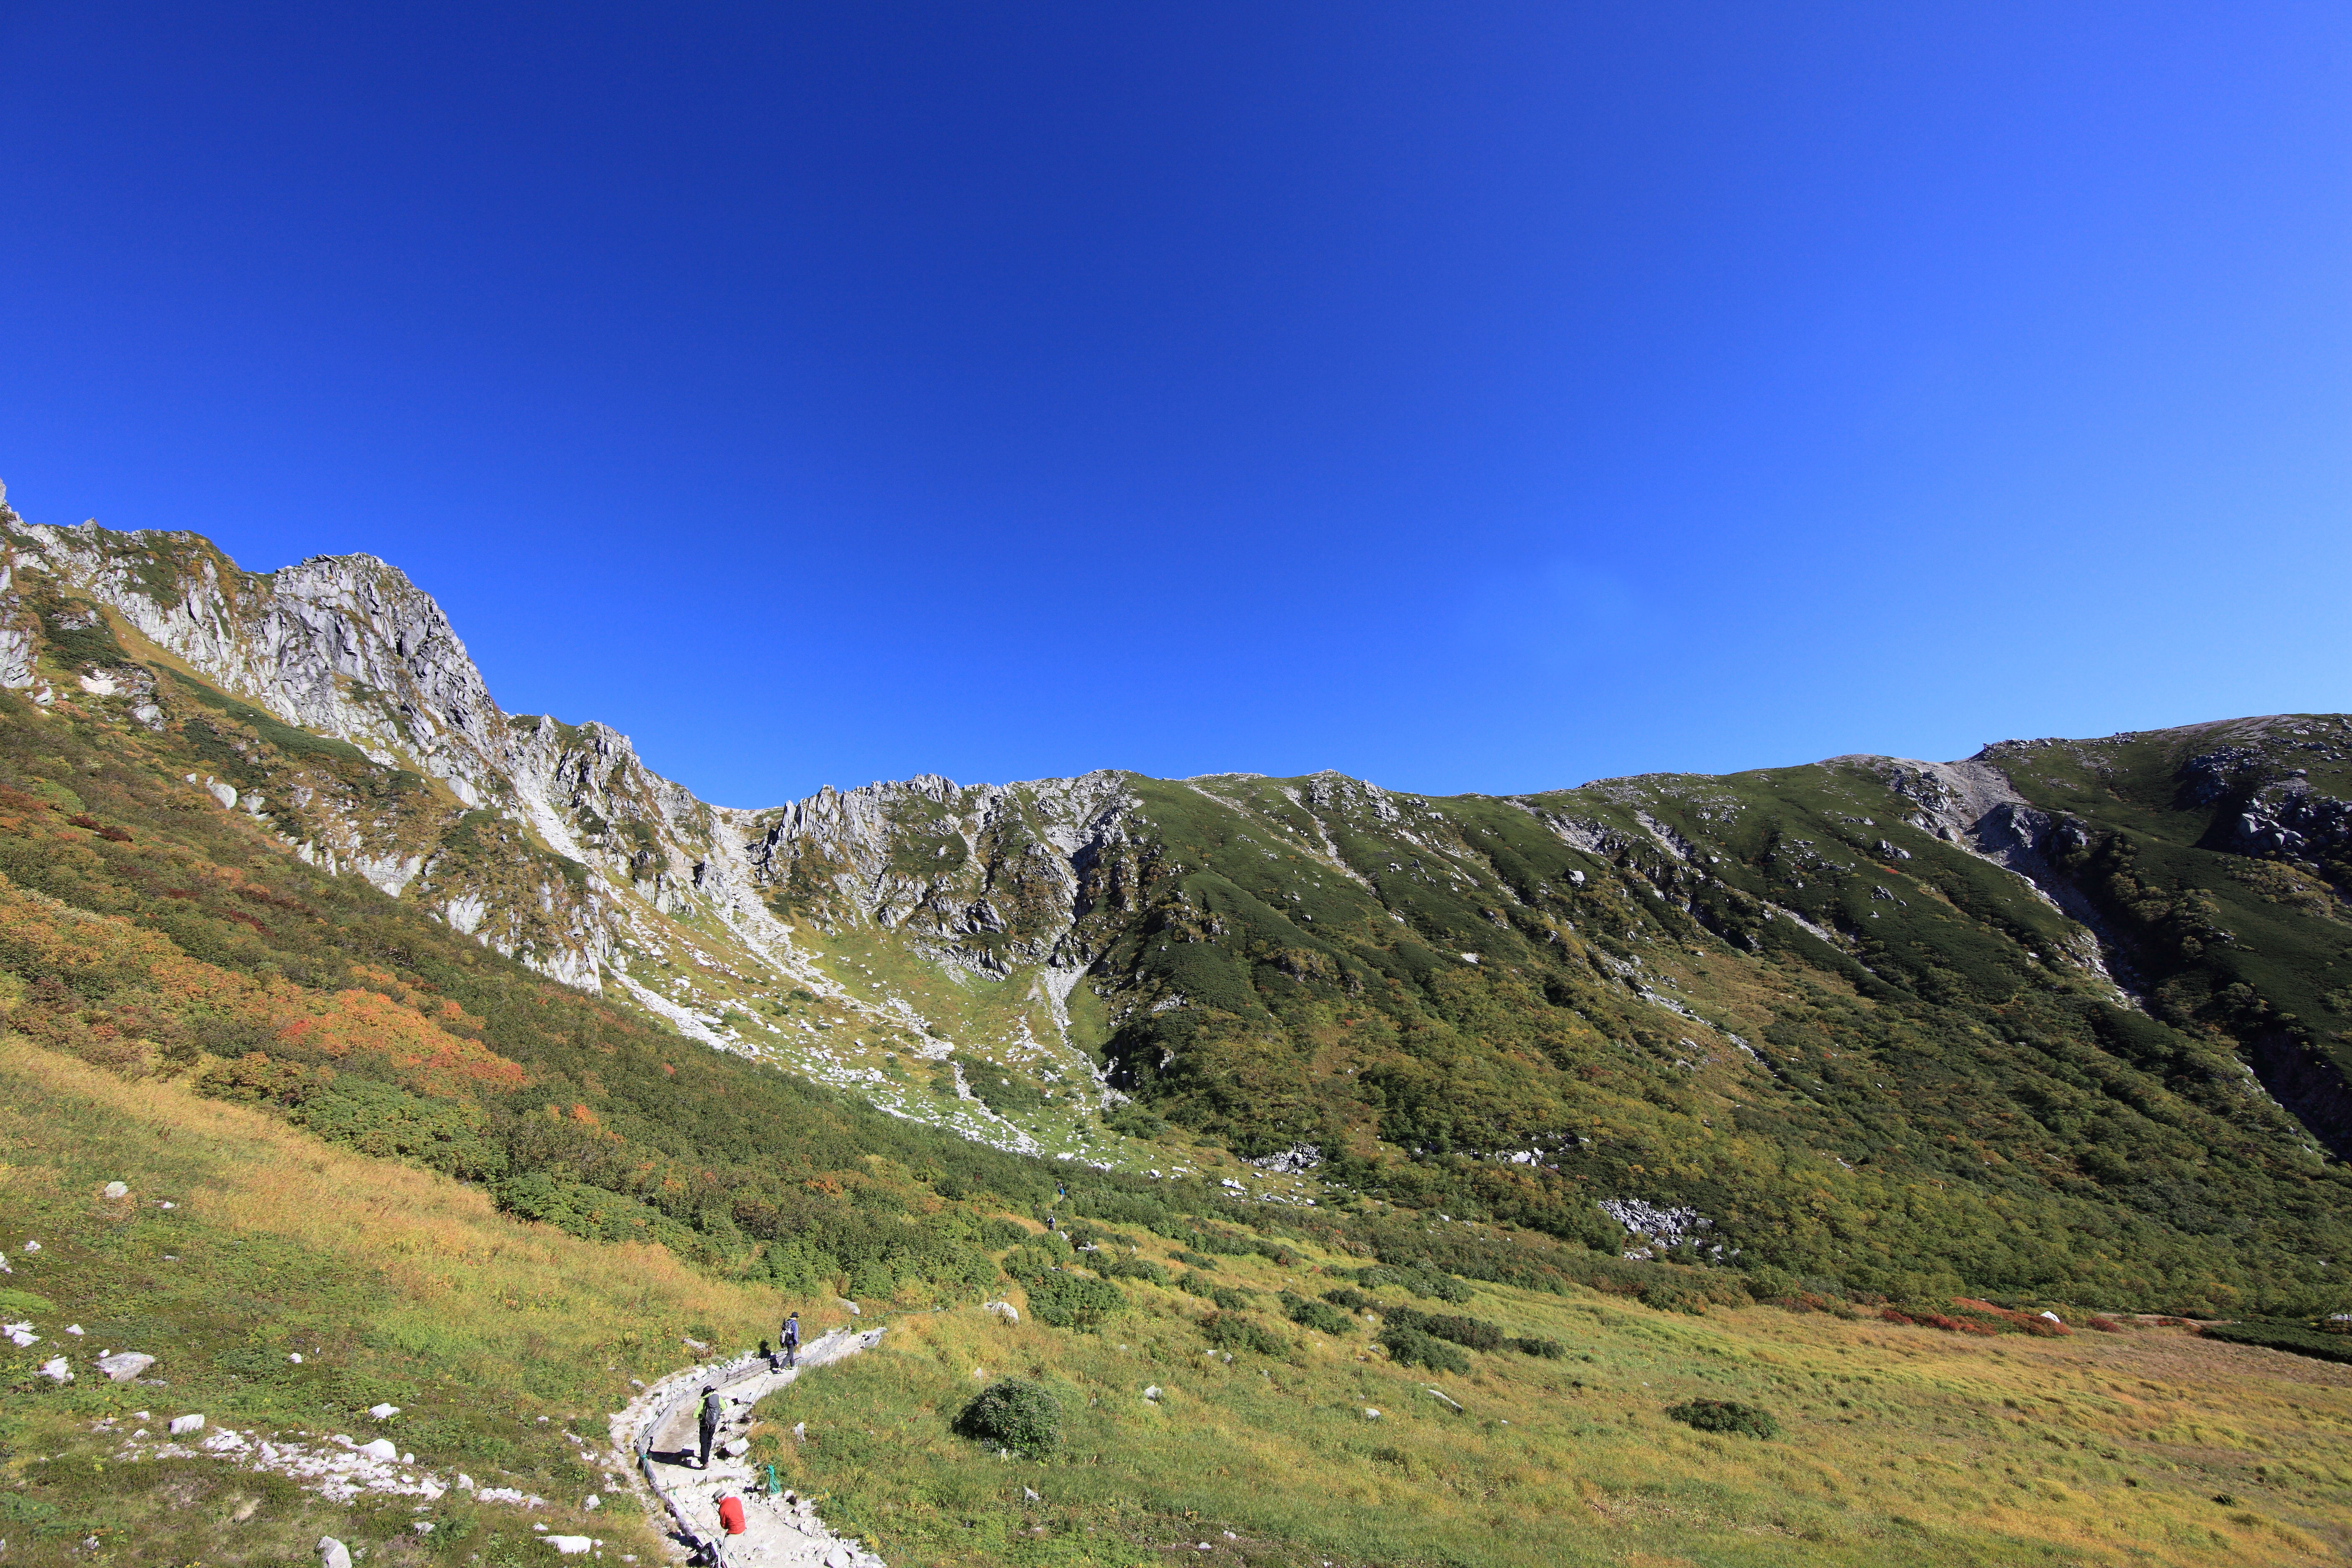
landscape, tree, grass, wilderness, mountain, cloud, sky, meadow, hill, adventure, valley, mountain range, high, pasture, highland, national park, ridge, cool image, massif, alps, grassland, plateau, escarpment, 5d, hires, fell, cirque, i, markii, elevation, hi, res, resolution, nagano, komagane, senjojiki, senjohjikikar, mountain pass, hill station, mountainous landforms, mount scenery